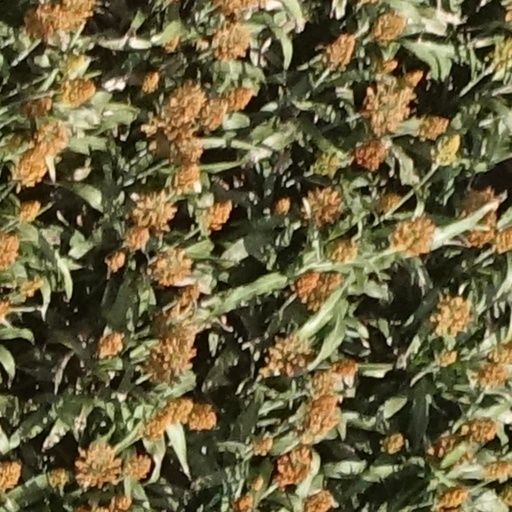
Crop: sorghum